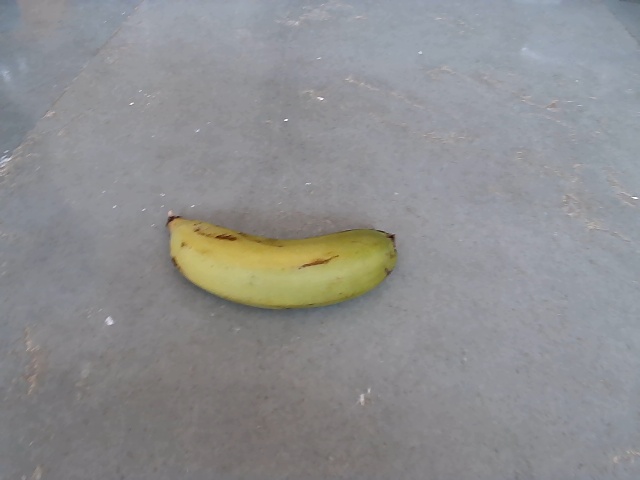
Label: Raw_Banana